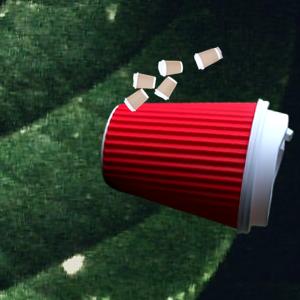
Label: cups